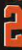
Number: 2